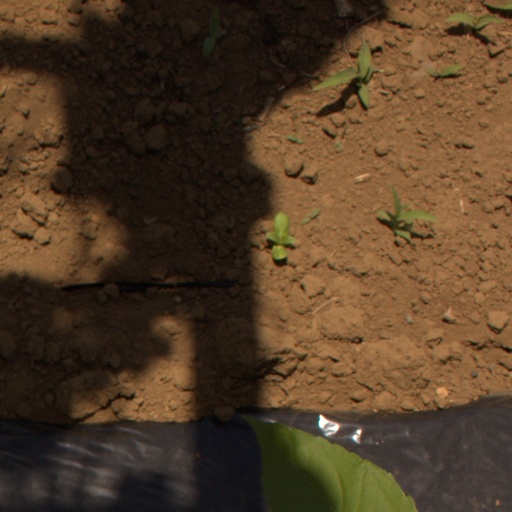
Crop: Jerusalem artichoke